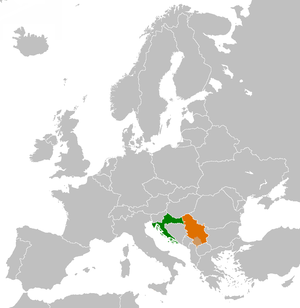
Cet article décrit les relations entre la Croatie et la Serbie, deux pays slaves des Balkans, du Iᵉʳ siècle à aujourd'hui.